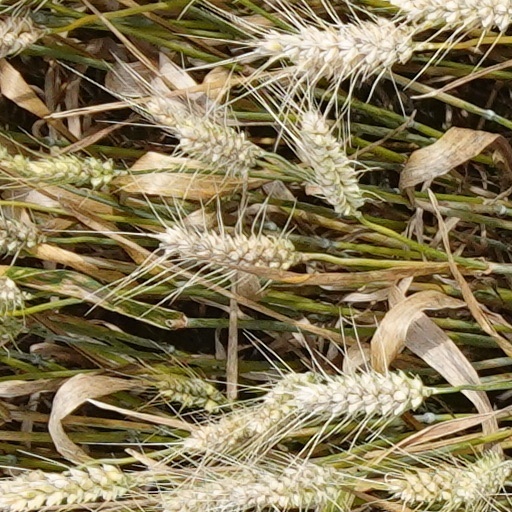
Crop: wheat